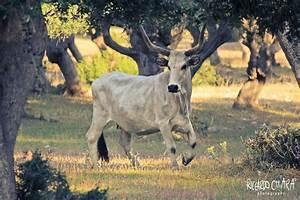
cow